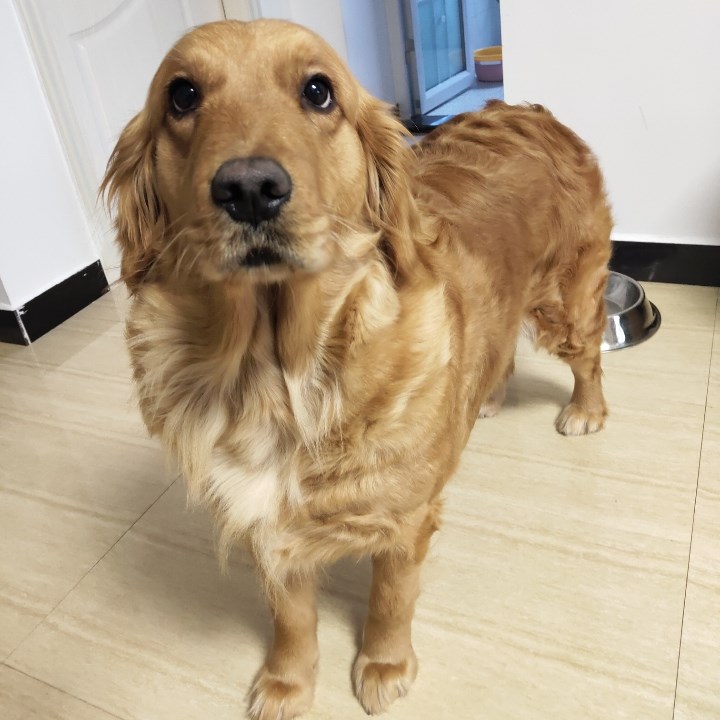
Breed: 5355-n000126-golden_retriever